Wilson McCandless

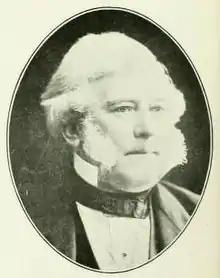

Wilson McCandless (June 19, 1810 – June 30, 1882) was a United States district judge of the United States District Court for the Western District of Pennsylvania.